Line 1 (Beijing Subway)

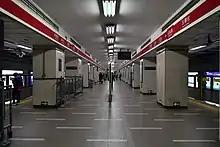
Yuquan Lu station, Opened on August 5, 1971. The first phase of the Beijing subway project groundbreaking ceremony was held west of Yuquanlu Road.

The first section of subway in Beijing officially started trial operation on January 15, 1971. It was long and ran between Beijing railway station to , which today is a section of Line 1 and 2. A few months later, on August 15, 1971, the line was extended 3 stations west, to . The line was extended again to in November. On April 23, 1973, the line was extended , at this point the line is long with 17 stations. On September 15, 1981, the line was again extended westward to creating a long line with 19 stations. The line was transferred to the newly created Beijing Mass Transit Operation Corporation and was officially opened to the public, ending the decade long trial operation period. By 1981, the annual passenger volume of Beijing Subway was 64.66 million passengers, with a daily average of 177,000 passenger trips.